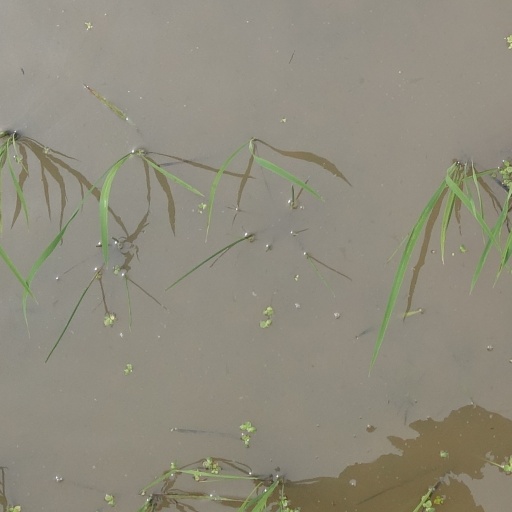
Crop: rice